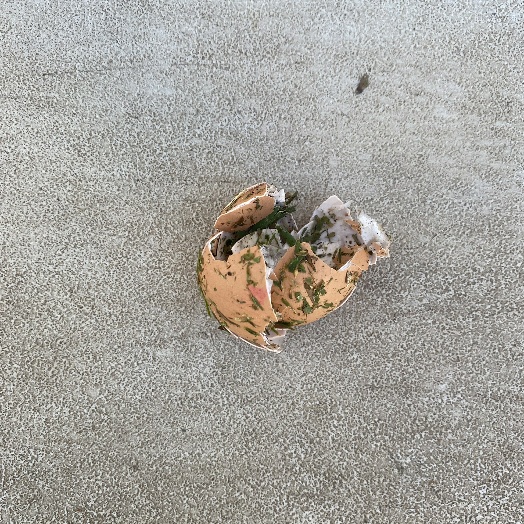
Label: Food Organics